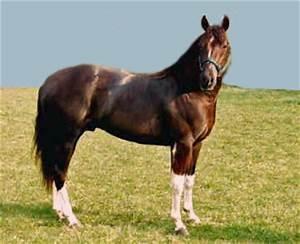
horse